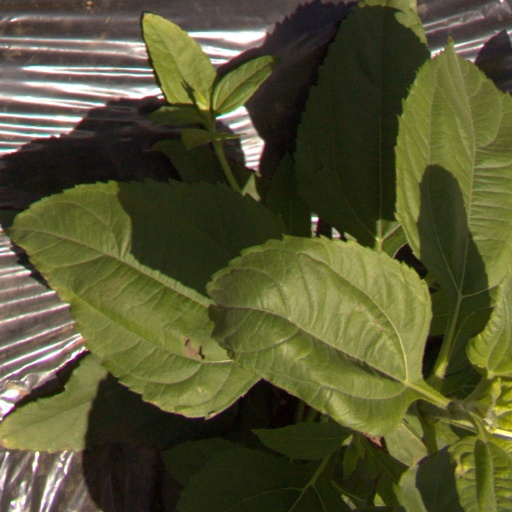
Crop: Jerusalem artichoke